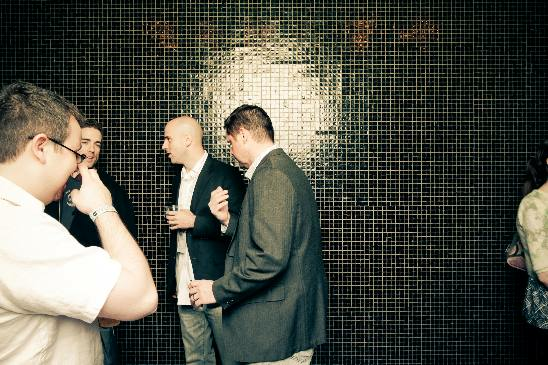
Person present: Yes